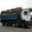
Label: truck